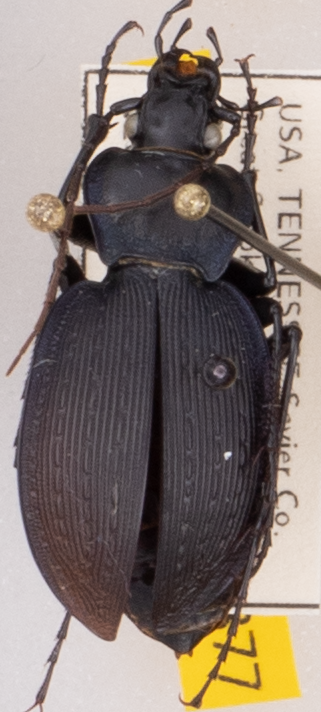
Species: Carabus goryi
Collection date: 2022-08-16
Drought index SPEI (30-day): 1.01
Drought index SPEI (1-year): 0.938
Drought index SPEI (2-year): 2.09